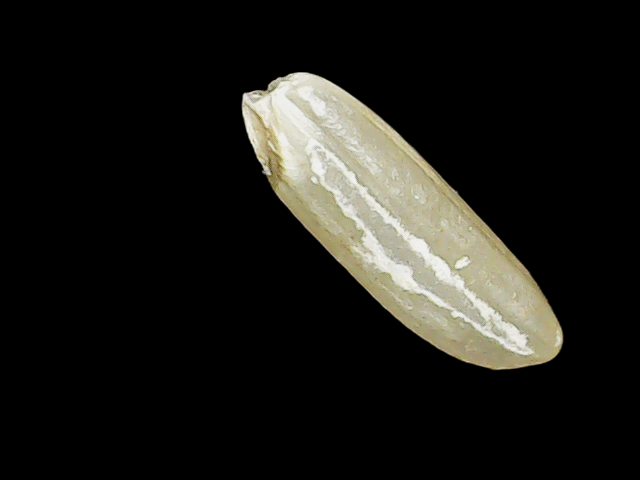
Rice variety: Binadhan17